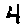
Label: 4